Zhao Bingjun

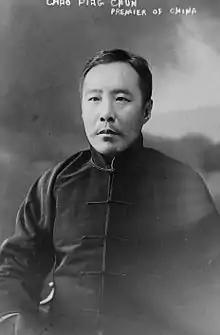
Zhao Bingjun

Zhao Bingjun (3 February 1859 – February 1914) was the third premier of the Republic of China from 25 September 1912 to 1 May 1913. Zhao was previously a public security official during the Qing dynasty and became minister of the interior during the republic before becoming premier. He was directly implicated in the assassination of Song Jiaoren, the man most likely to be his successor. The murder was most likely ordered by the provisional president, Yuan Shikai, who was angry that Song wanted to fill the cabinet with Nationalists that would obstruct Yuan's policies. Zhao protested his and Yuan's innocence but resigned to protect Yuan's government. He was made governor of Zhili. Zhao was mysteriously poisoned in 1914, most likely by Yuan to prevent him from leaking more details of Song's death to the press.